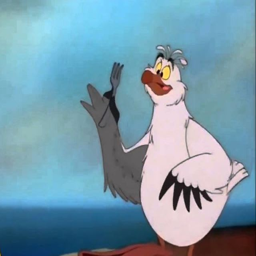
in which film can this bird be found ?